6-APB

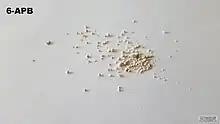
Small clumps of 6-APB powder

6-APB acts as a serotonin–norepinephrine–dopamine releasing agent (SNDRA), with values for monoamine release of 36nM for serotonin, 14nM for norepinephrine, and 10nM for dopamine in rat brain synaptosomes. Simultaneously, 6-APB is a serotonin–norepinephrine–dopamine reuptake inhibitor (SNDRI), with affinities (K) of 117nM for the norepinephrine transporter (NET), 150nM for the dopamine transporter (DAT), and 2,698nM for the serotonin transporter (SERT) as well as values for monoamine reuptake inhibition of 930nM for serotonin, 190nM for norepinephrine, and 3,300nM for dopamine.